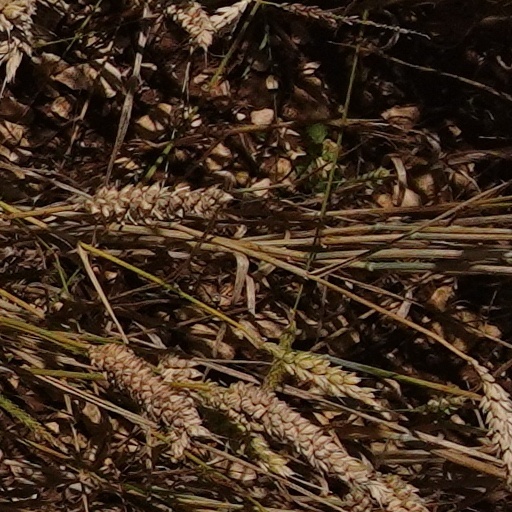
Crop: wheat